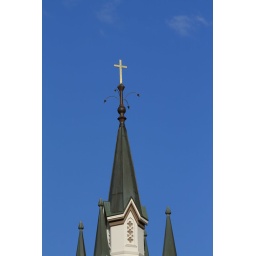
Gold cross against an almost clear-blue sky with nice steeple detailing.